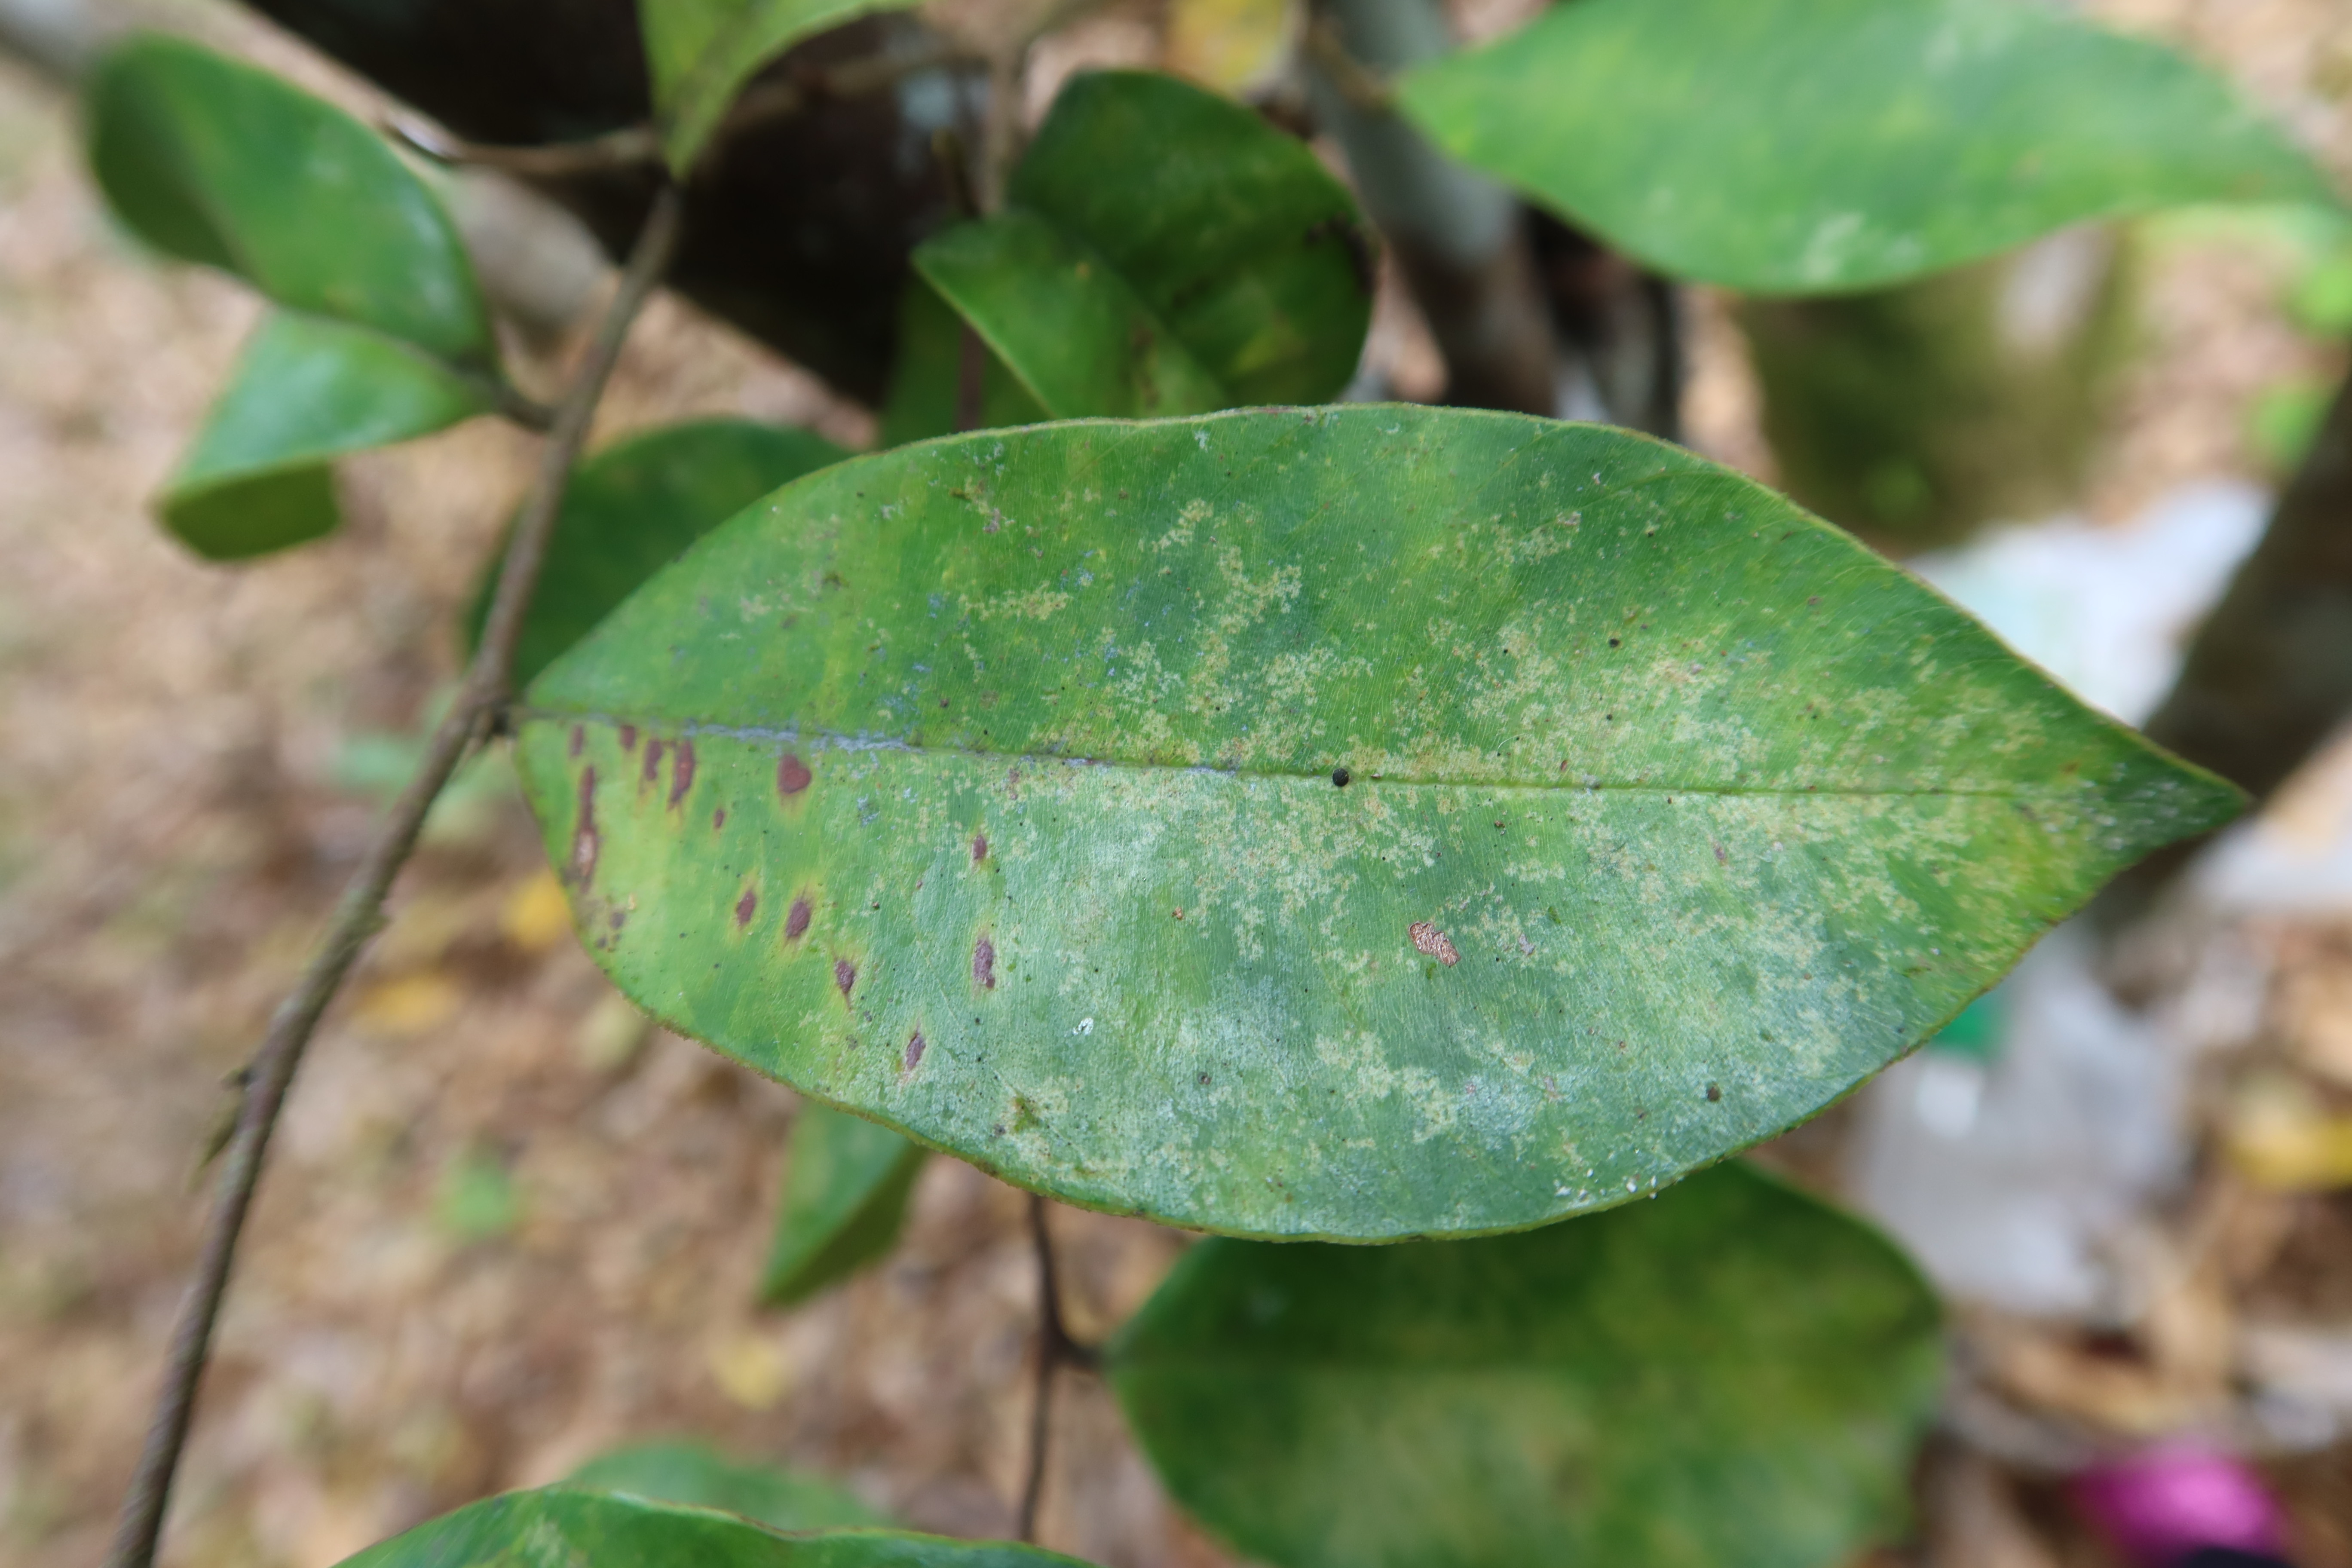
Label: Black spots